Montezuma Downtown Historic District

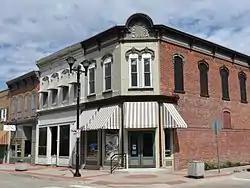
The W. Emslie Block

The Montezuma Downtown Historic District is a nationally recognized historic district located in Montezuma, Iowa, United States. It was listed on the National Register of Historic Places in 2012. The historic district covers Montezuma's central business district, and includes the Poweshiek County Courthouse, Carter Hotel, and the Carnegie Library building. Iowa architect Frank E. Wetherell has at least one building.